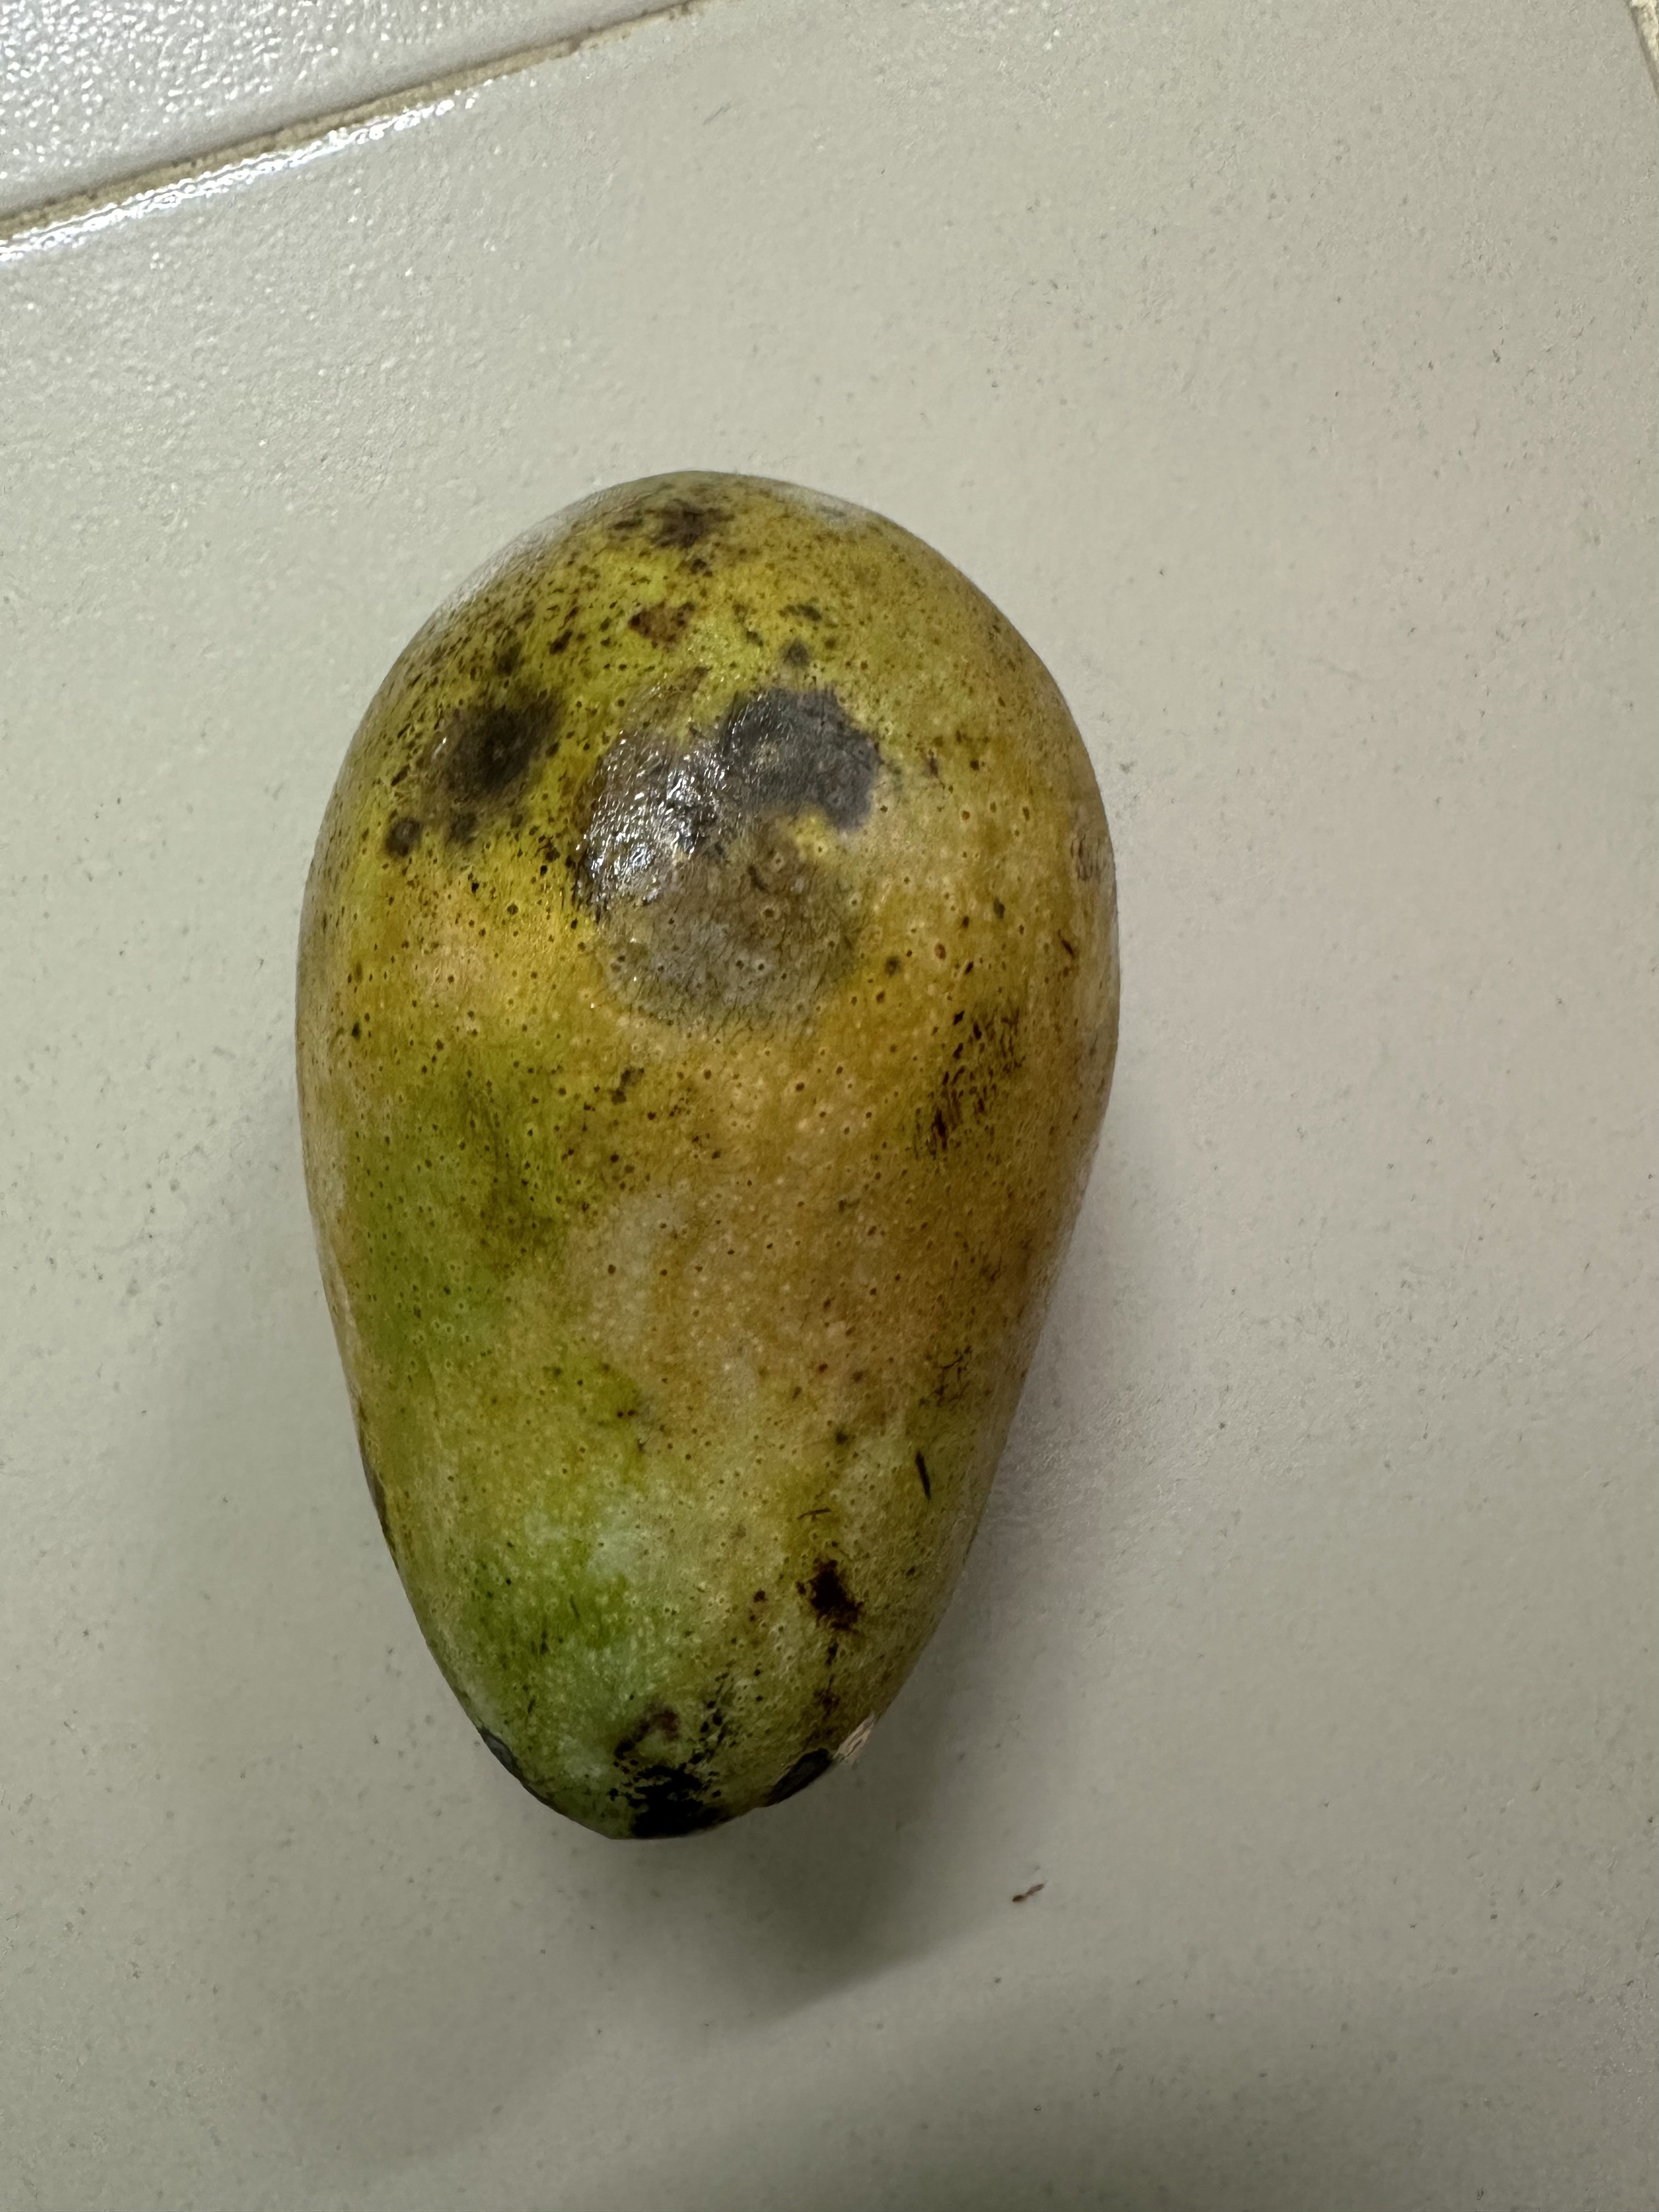
Mango variety: Mollika